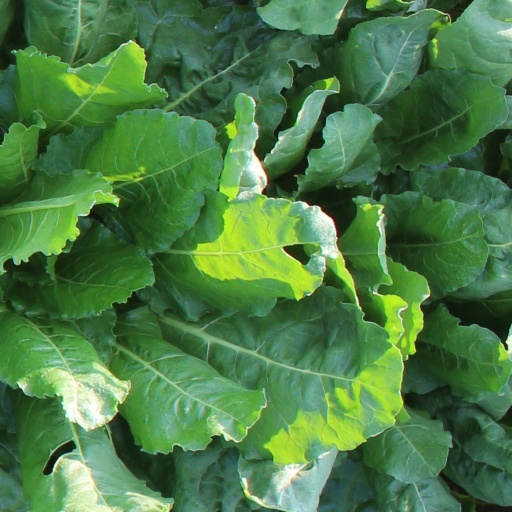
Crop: sugar beet